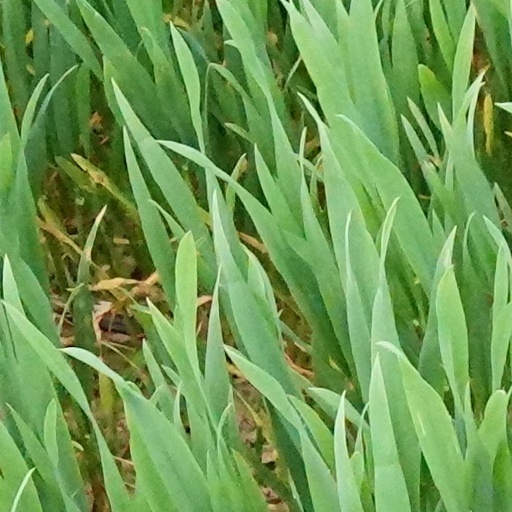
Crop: wheat